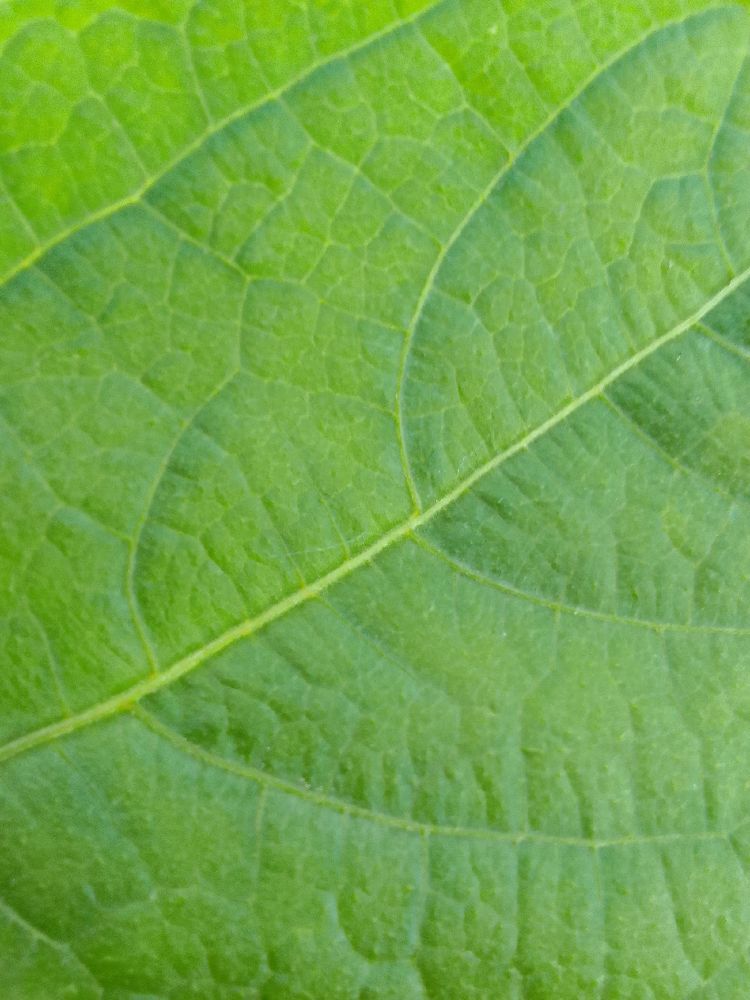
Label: healthy